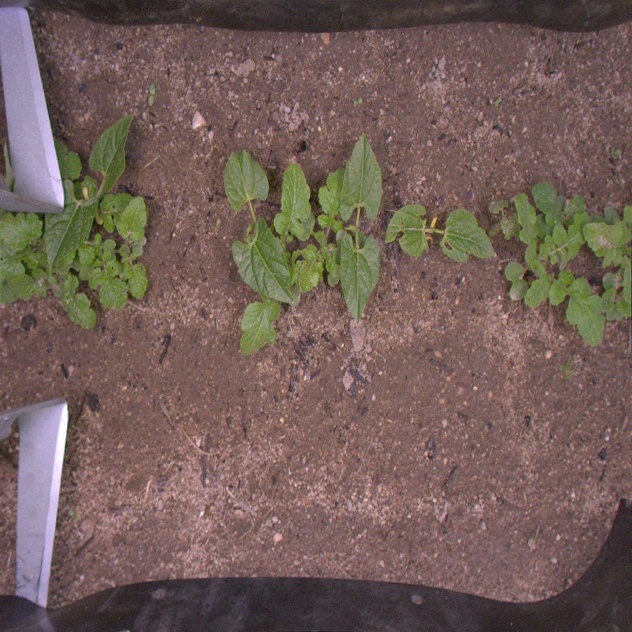
Crop: bean
Objects: bean, bean, bean, bean, stem_bean, stem_bean, stem_bean, stem_bean